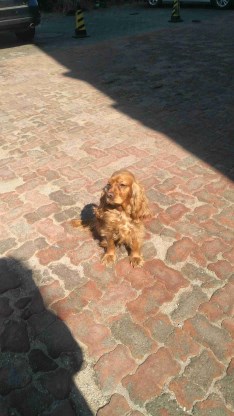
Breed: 286-n000111-cocker_spaniel